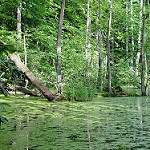
Scene: Outdoor